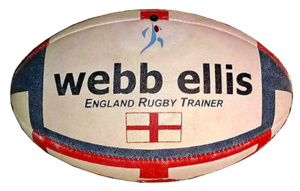
La règle nᵒ 2 de l’IRB définit le ballon de rugby à XV comme devant être « ovale et composé de quatre panneaux ».